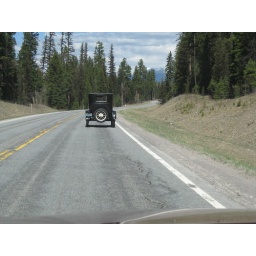
This car was in front of me on the Seeley-Swan highway on the way back from Helena last month.